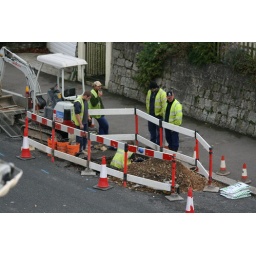
A hole appears in a Falmouth road and the water board look into it.